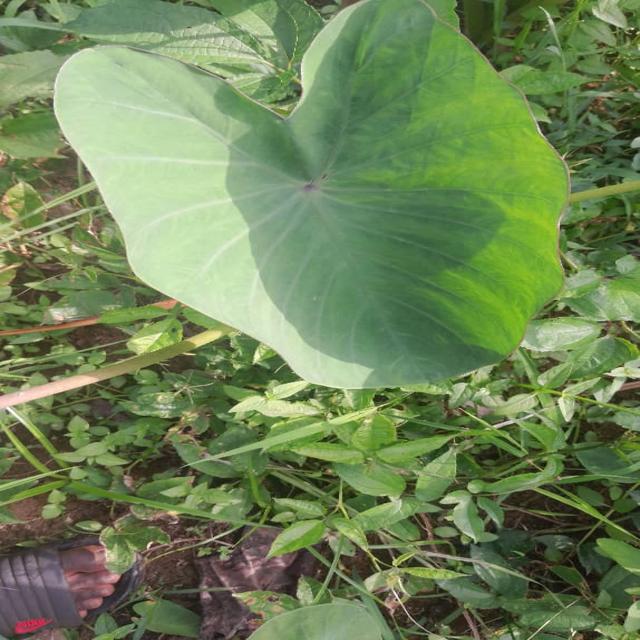
Label: Early_Blight